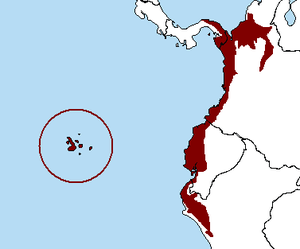
Hotspot de biodiversité Tumbes-Choco-Magdalena
L'ensemble Tumbes-Chocó-Magdalena est une région biogéographique définie par Conservation International comme un point chaud de biodiversité. Il forme une bande de forêts côtières dans le nord-ouest de l'Amérique du Sud incluant par ailleurs les Îles Galápagos.